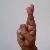
The image shows a hand gesture representing the letter 'R' in Indian Sign Language.